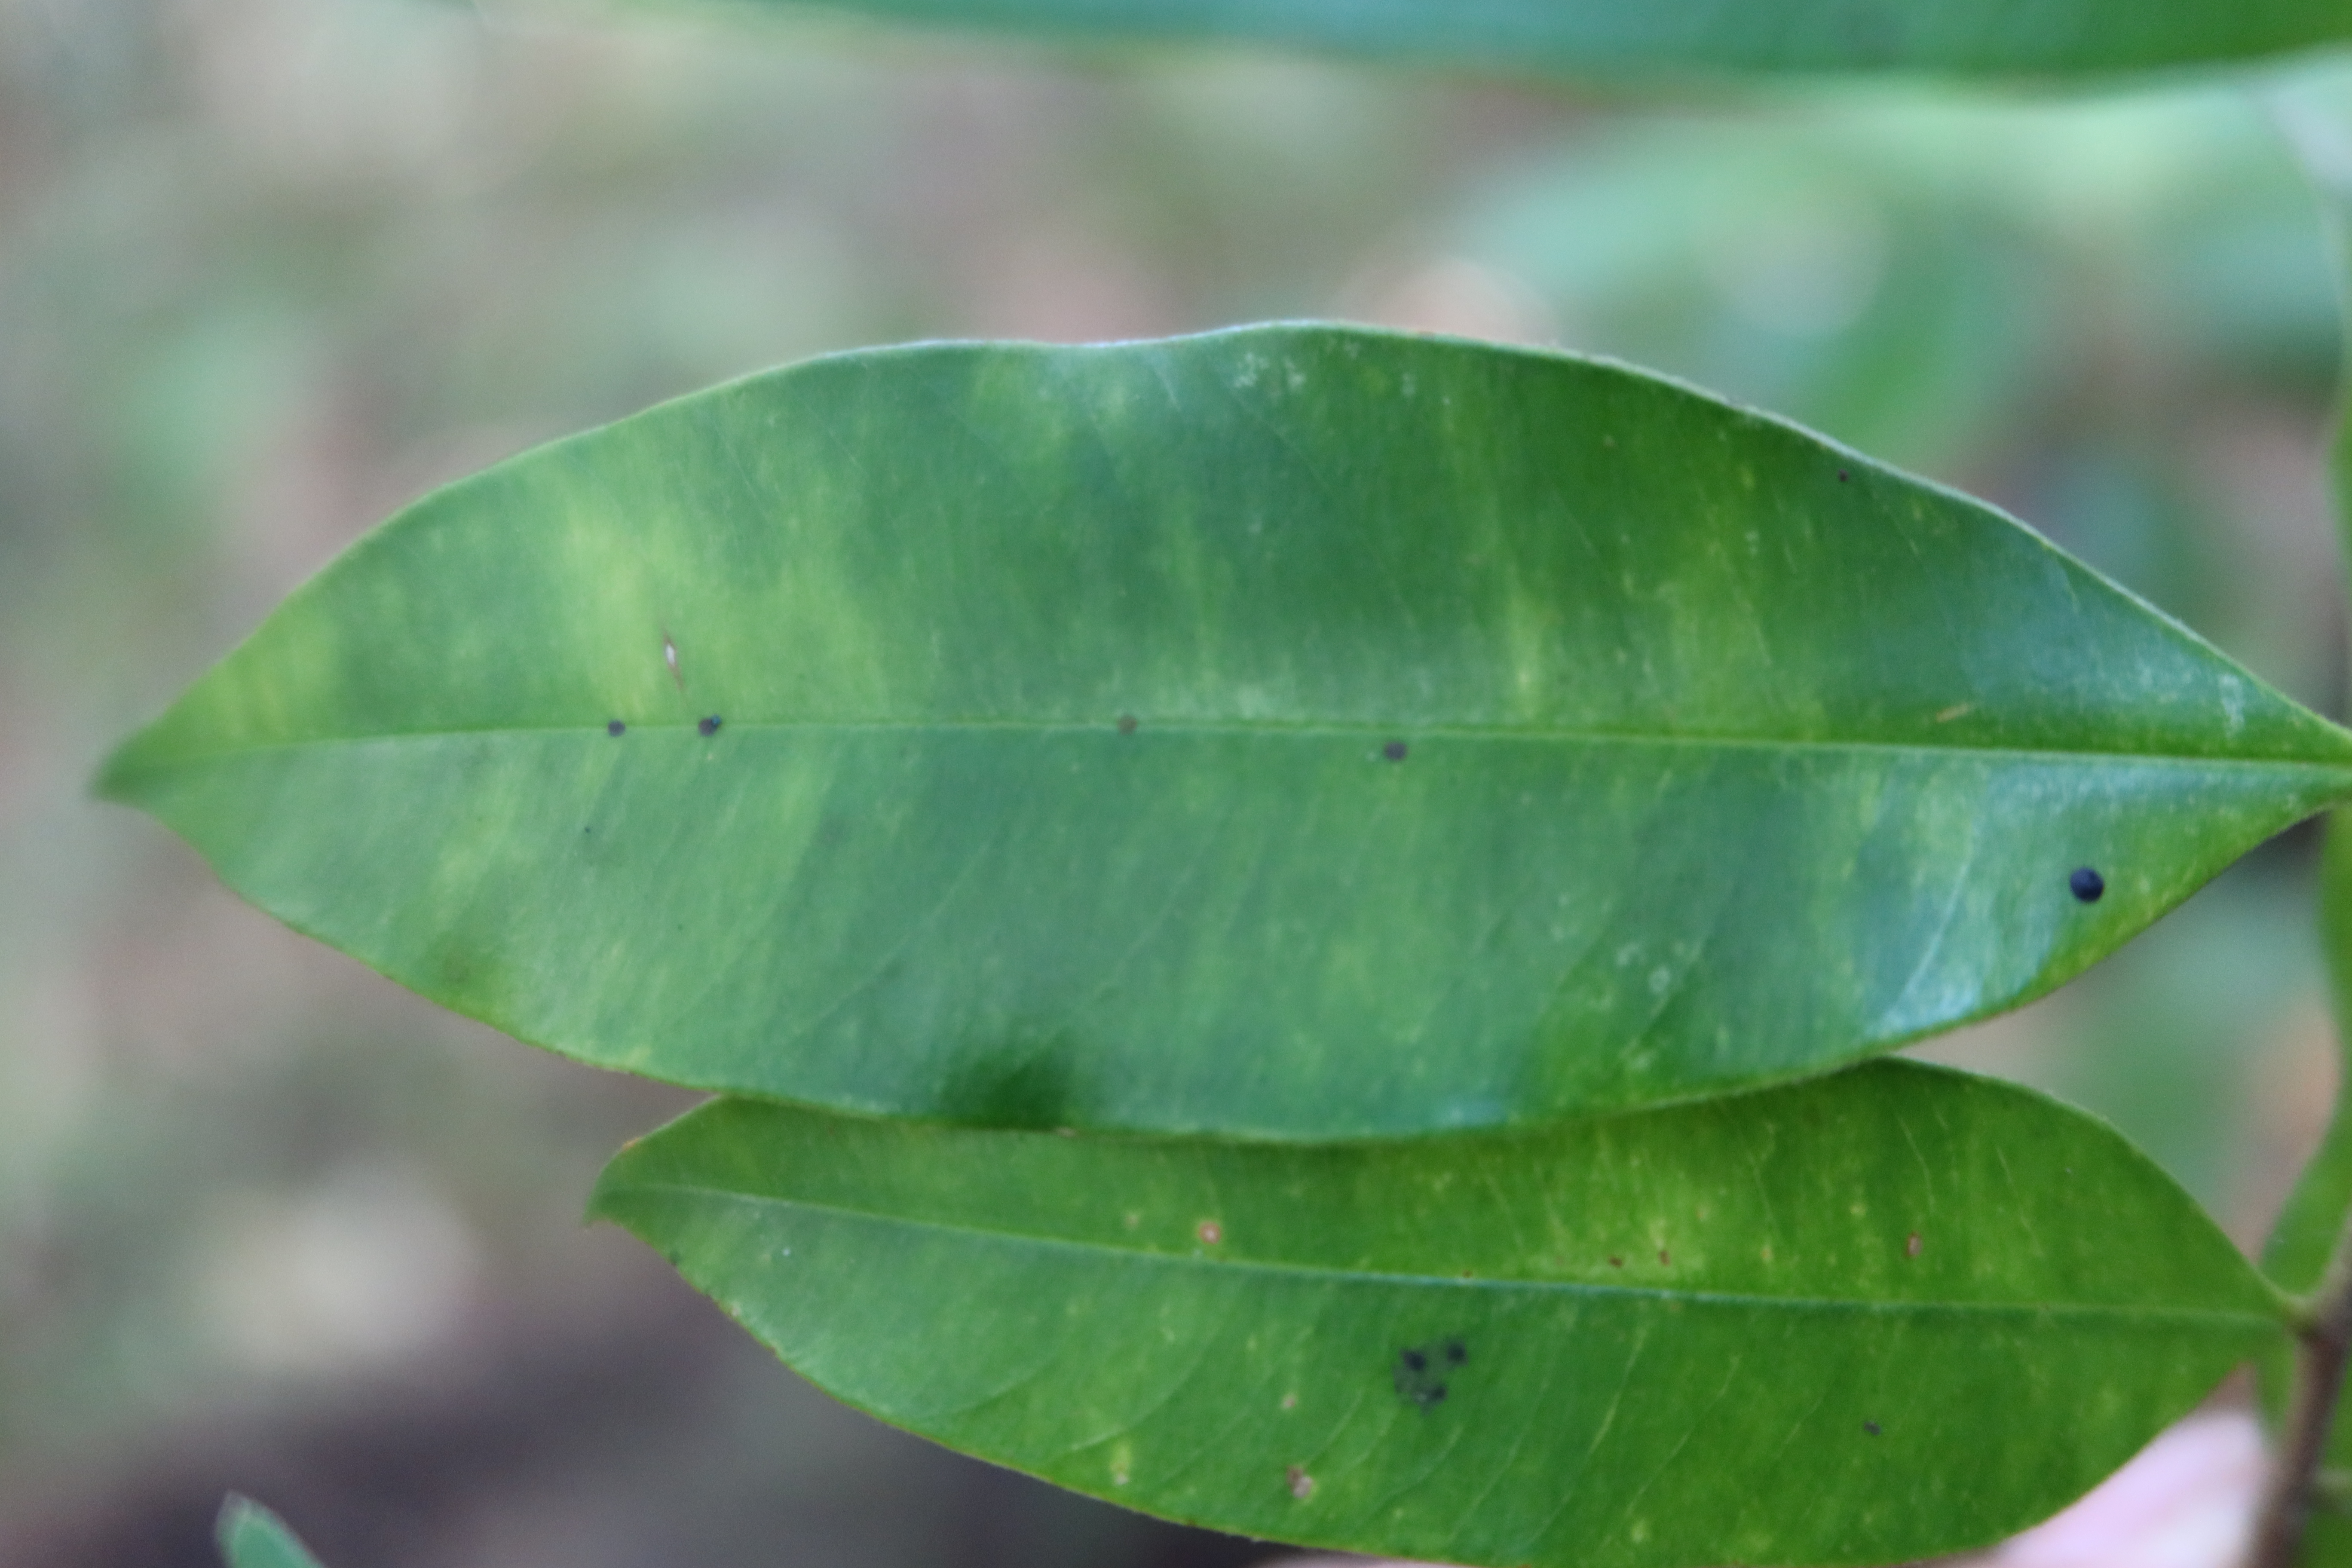
Label: Black spots